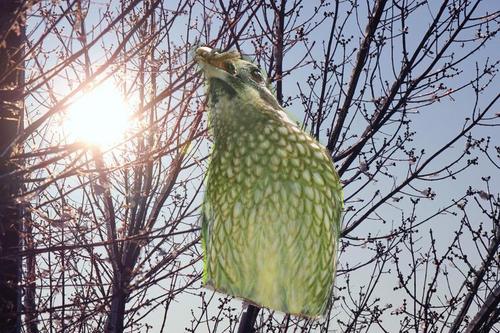
Bird species: Spotted_Catbird
Bird type: landbird
Background: land